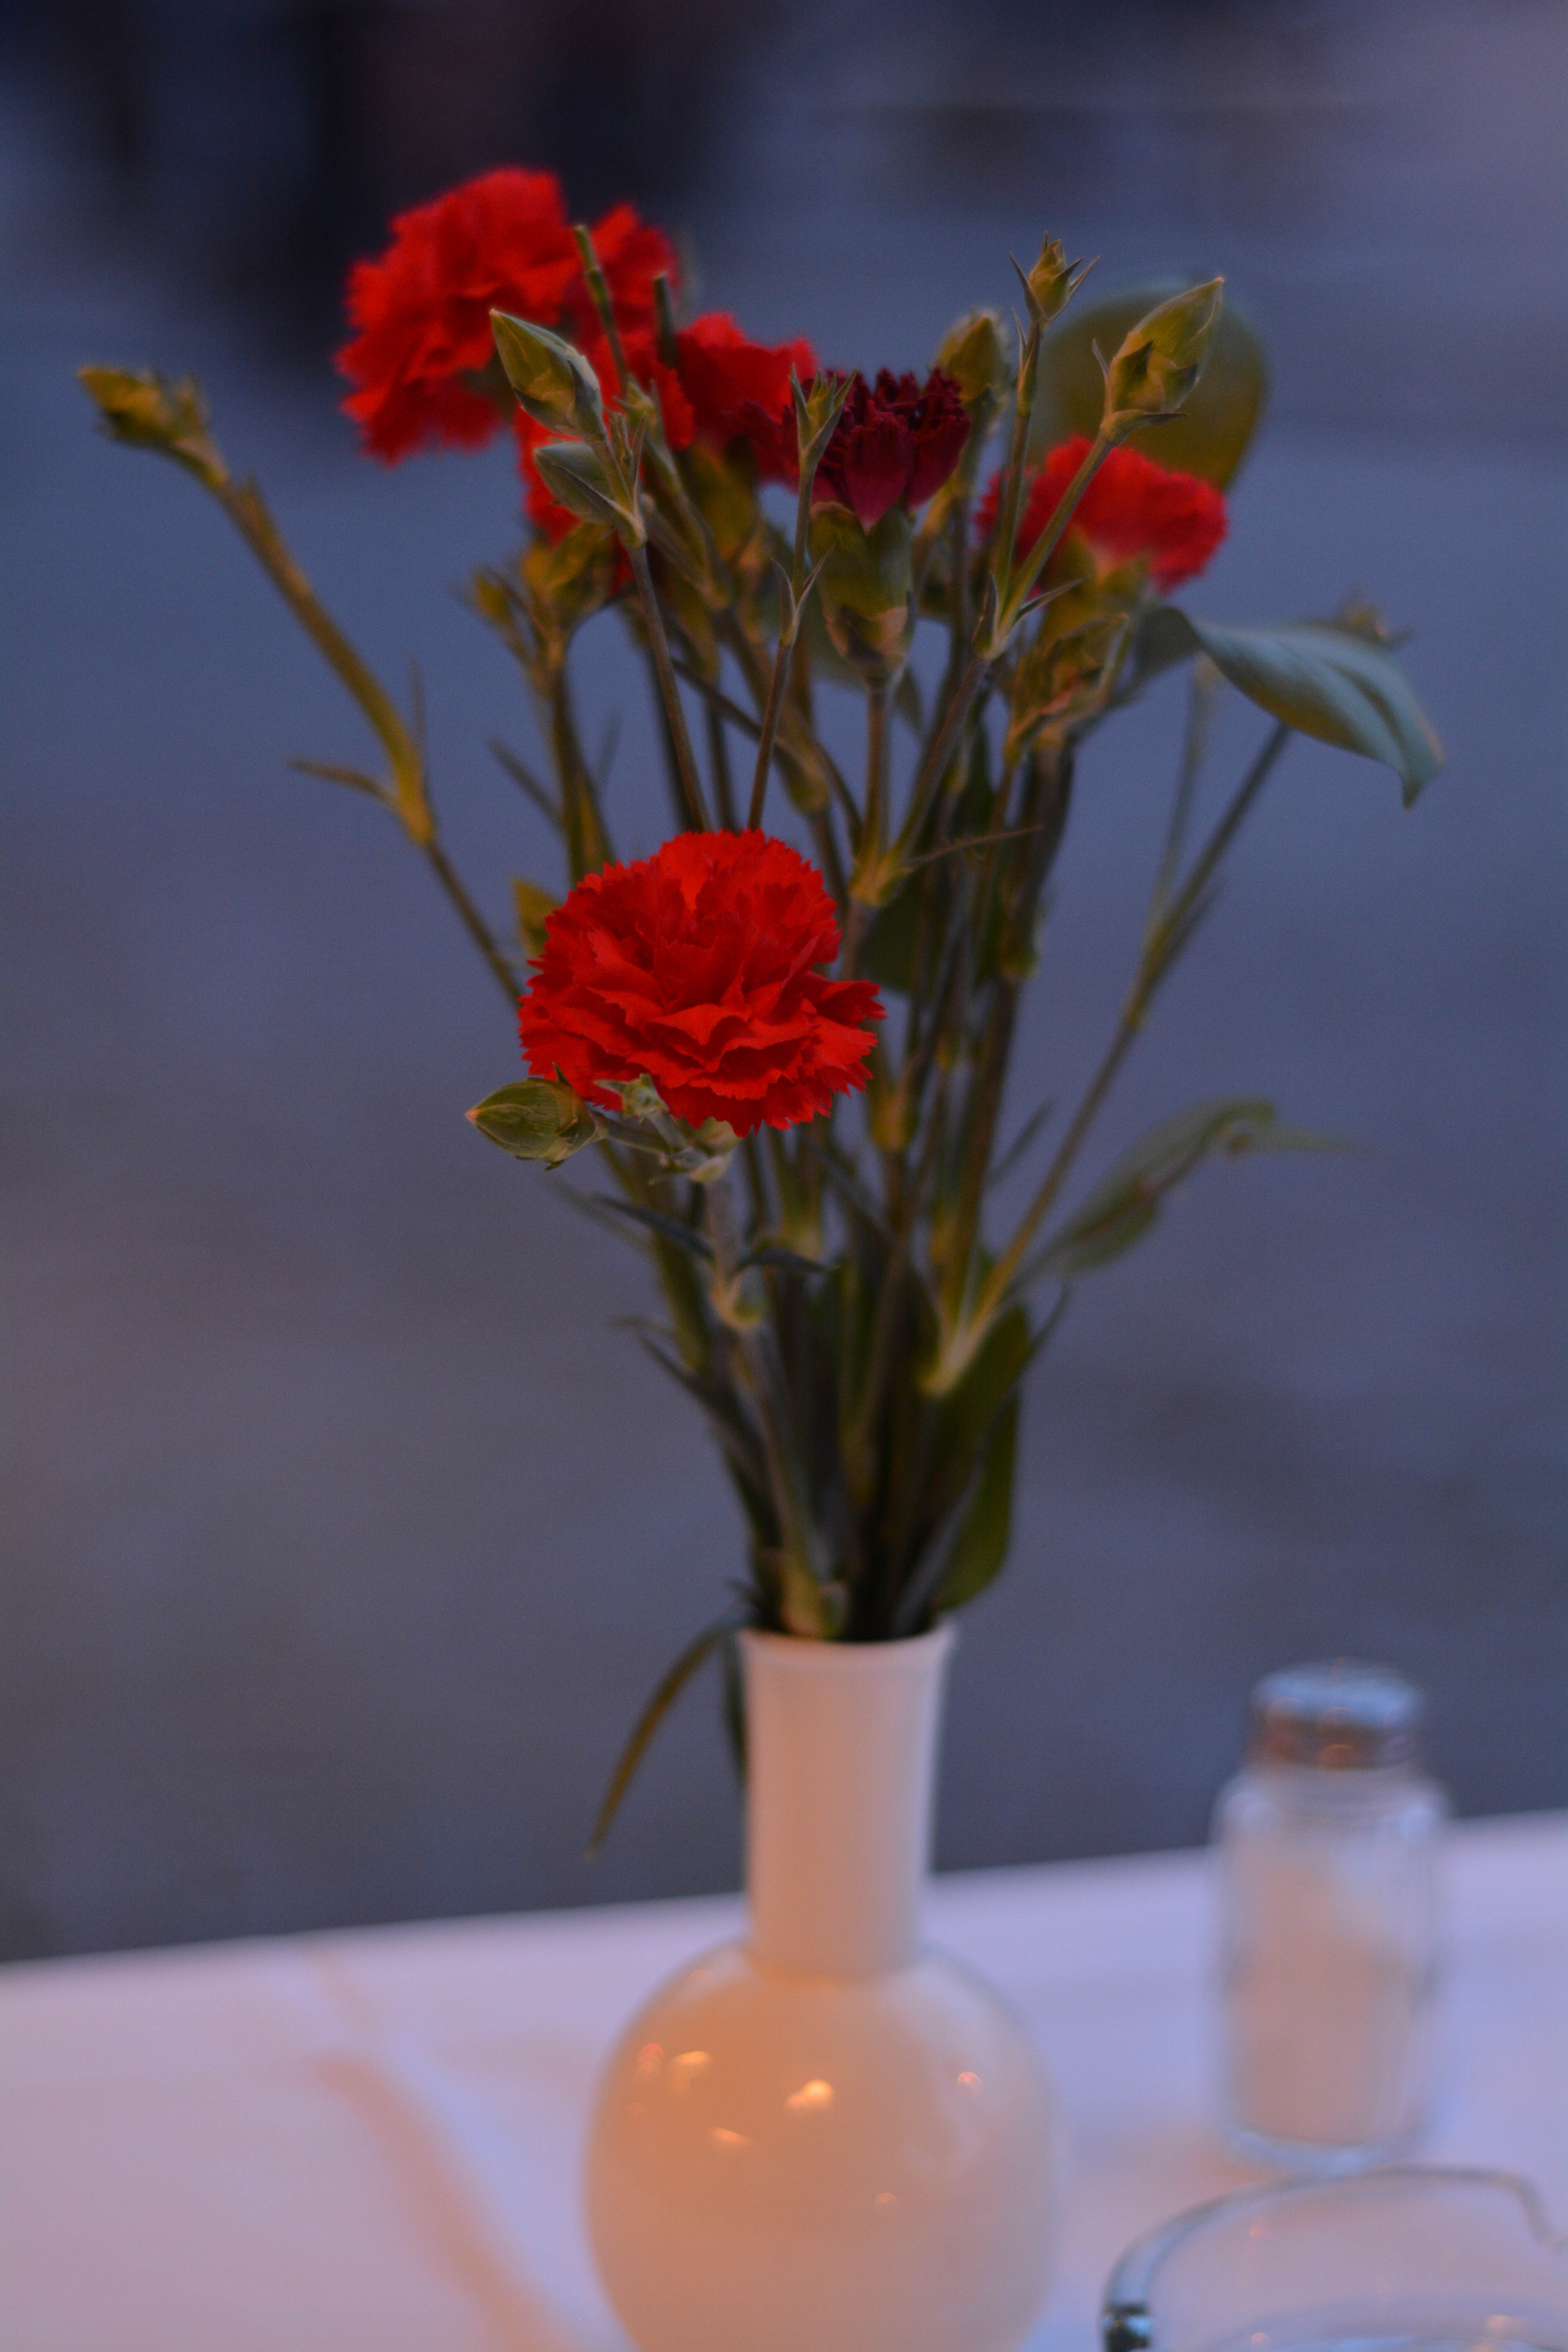
plant, flower, petal, red, yellow, flora, still life, painting, art, floristry, macro photography, flowering plant, flower bouquet, ikebana, floral design, still life photography, centrepiece, land plant, flower arranging